Jennifer Ouellette (milliner)

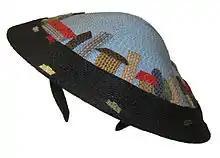
9/11 Tribute Cityscape. Exhibited in "Hats: An Anthology", 2012

Ouellette's work was featured in the Victoria and Albert Museum exhibition "Hats: an Anthology", curated by Stephen Jones. When the exhibit travelled to the Bard Graduate Center in New York, Ouellette was one of several local milliners (including Rod Keenan and Eugenia Kim) to have millinery designs included in the exhibition. One of her designs in the exhibition featured a straw cityscape applied to a straw pagoda shape on a headband, which she said was in tribute to New York's resilience following the events of 9/11.